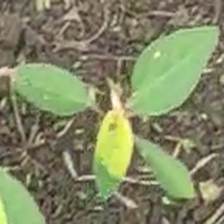
Weed species: Moti_dudhi(Euphorbia_geneculata_L)